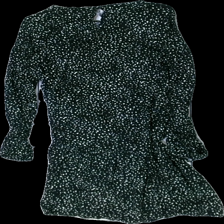
View: back
Type: Dress
Category: Ladies
Brand: Kappahl
Colors: White, Black
Material: 100% viscose
Pattern: Dots
Cut: Regular, C-collar
Size: M
Season: All
Damage: torn seam
Damage location: top center
Price range: <50
Recommended usage: Remake